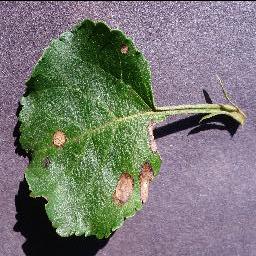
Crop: apple
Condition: black_rot